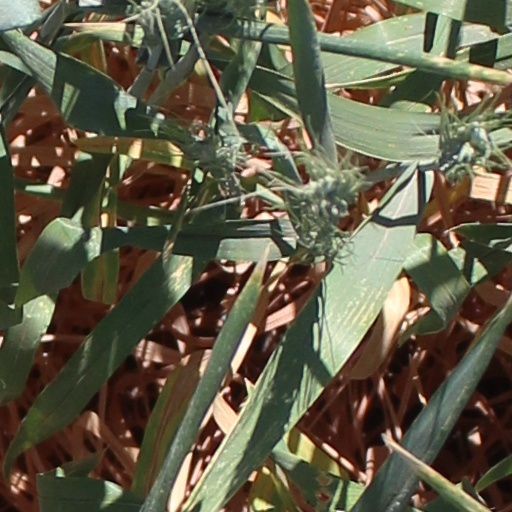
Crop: wheat